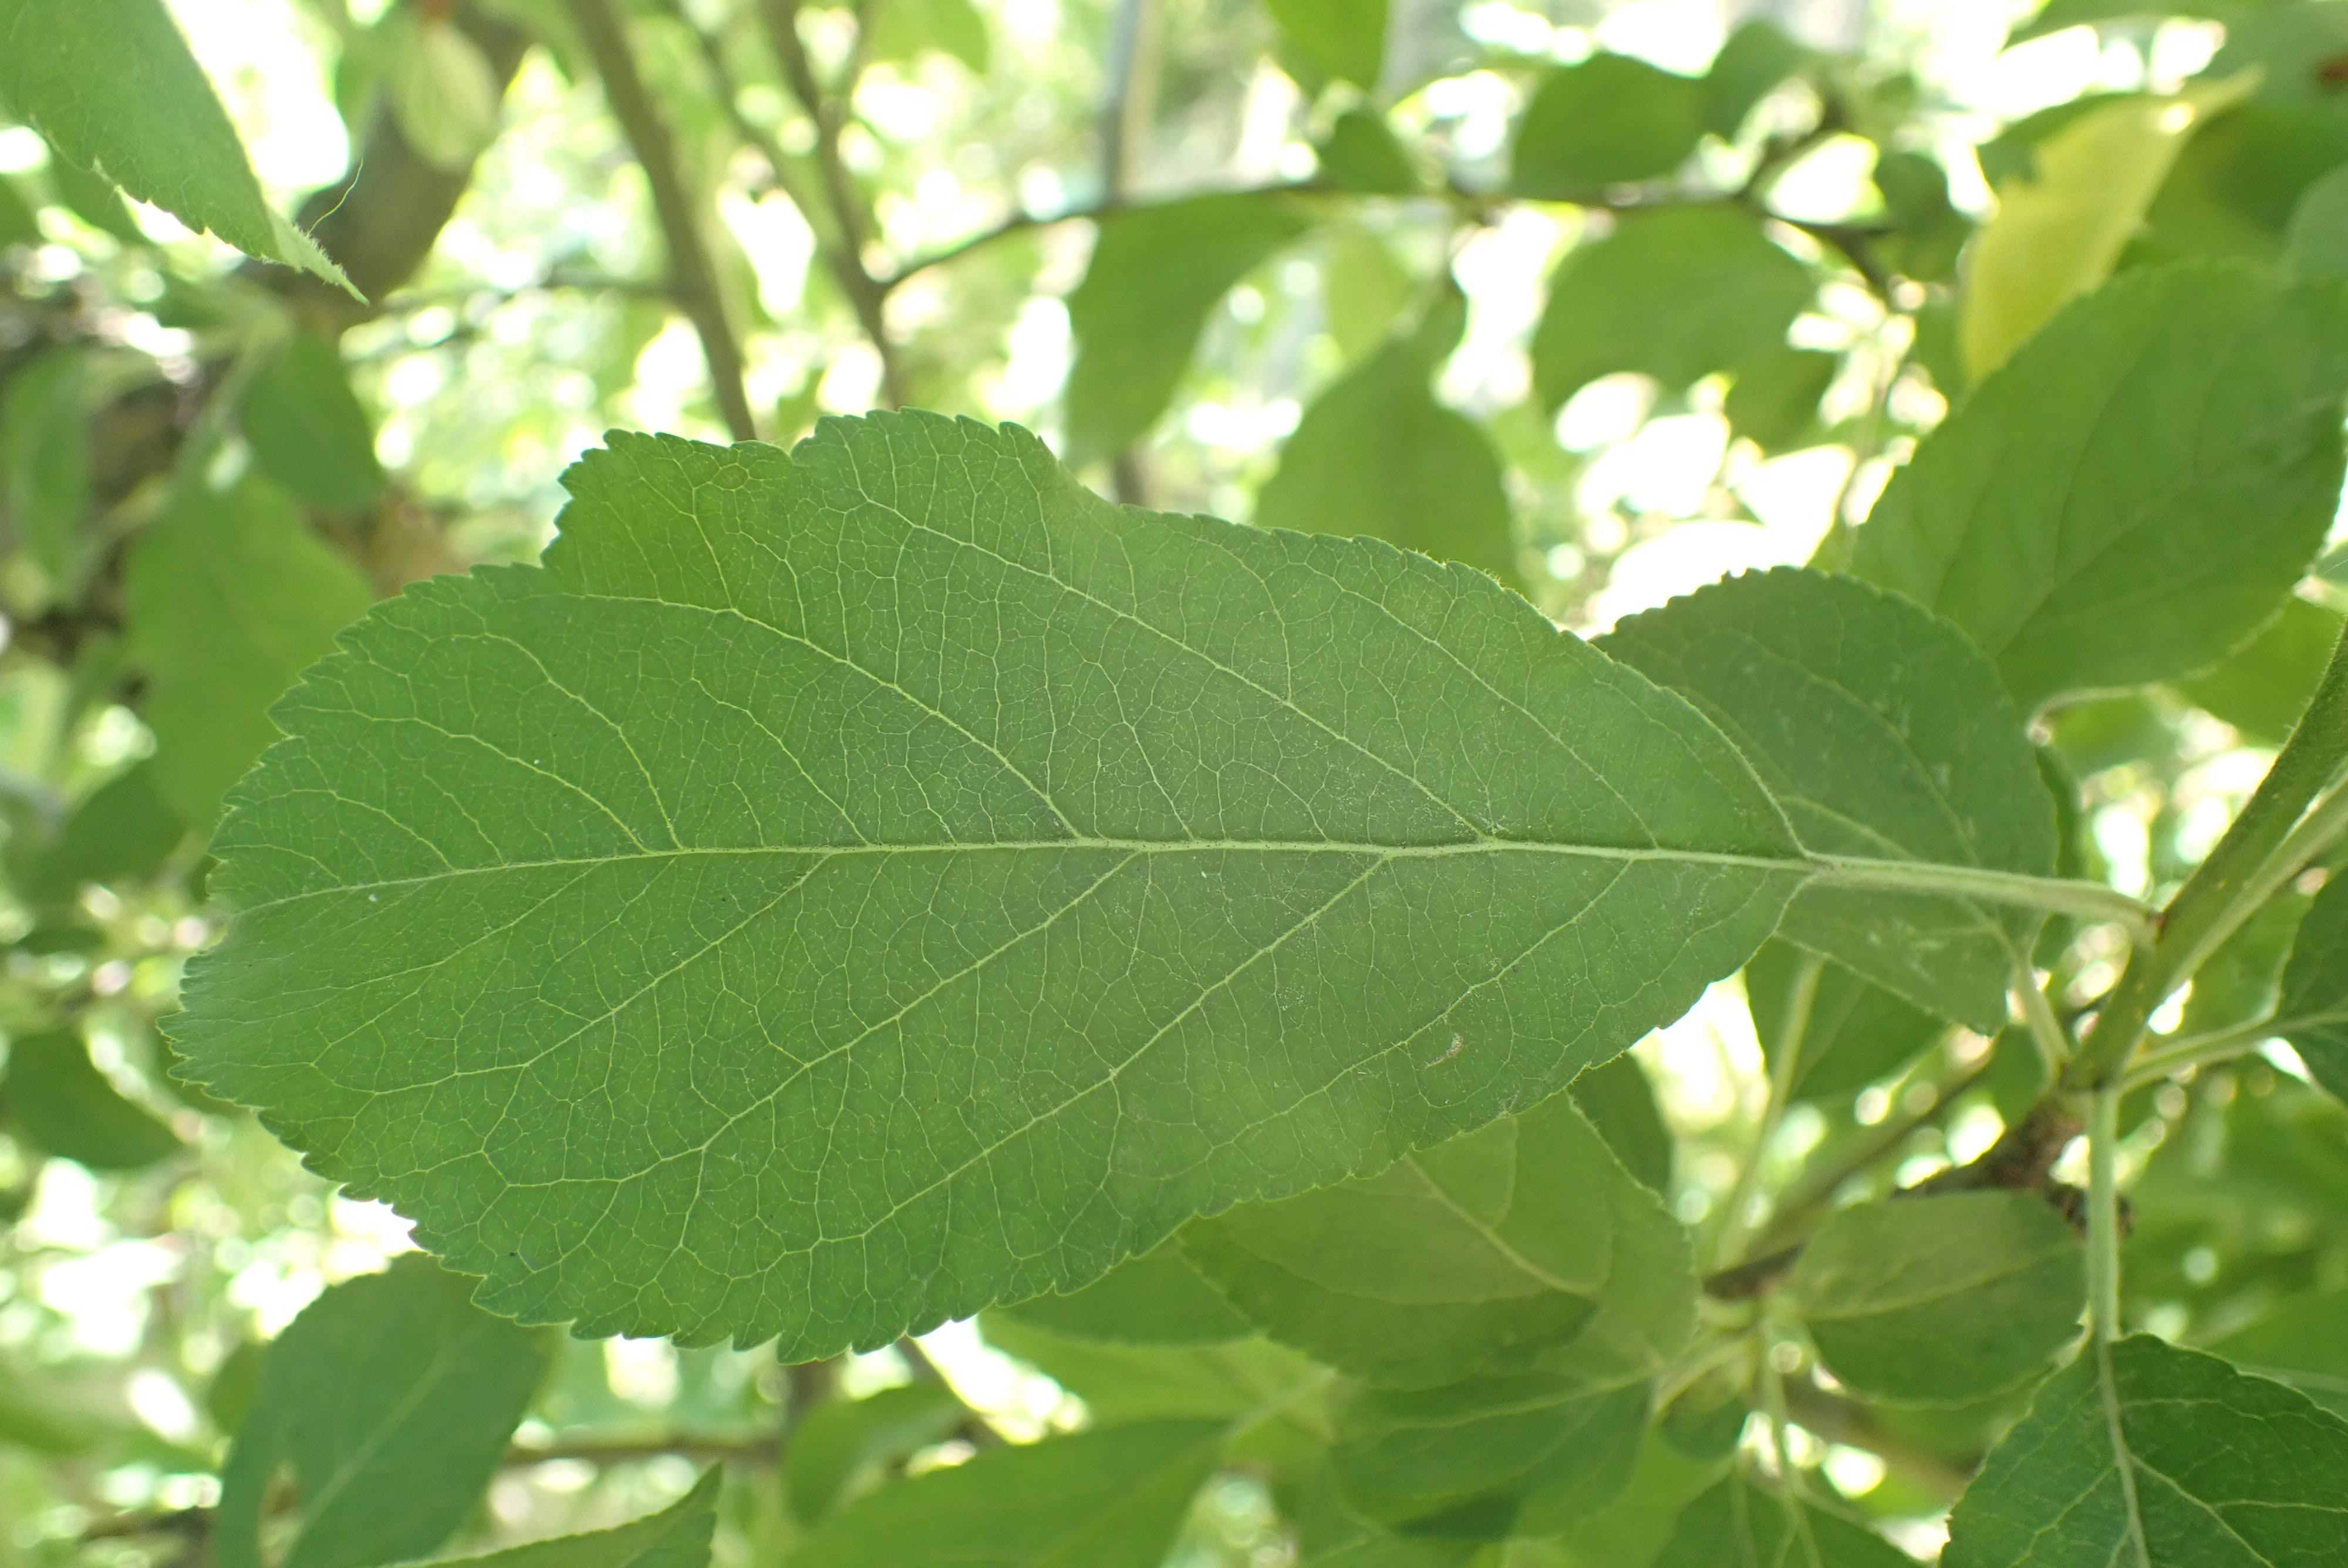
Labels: healthy